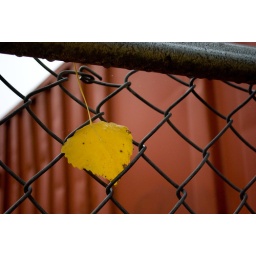
I was captured by this yellow leaf stuck on the fence and the red background. I had to take this picture!